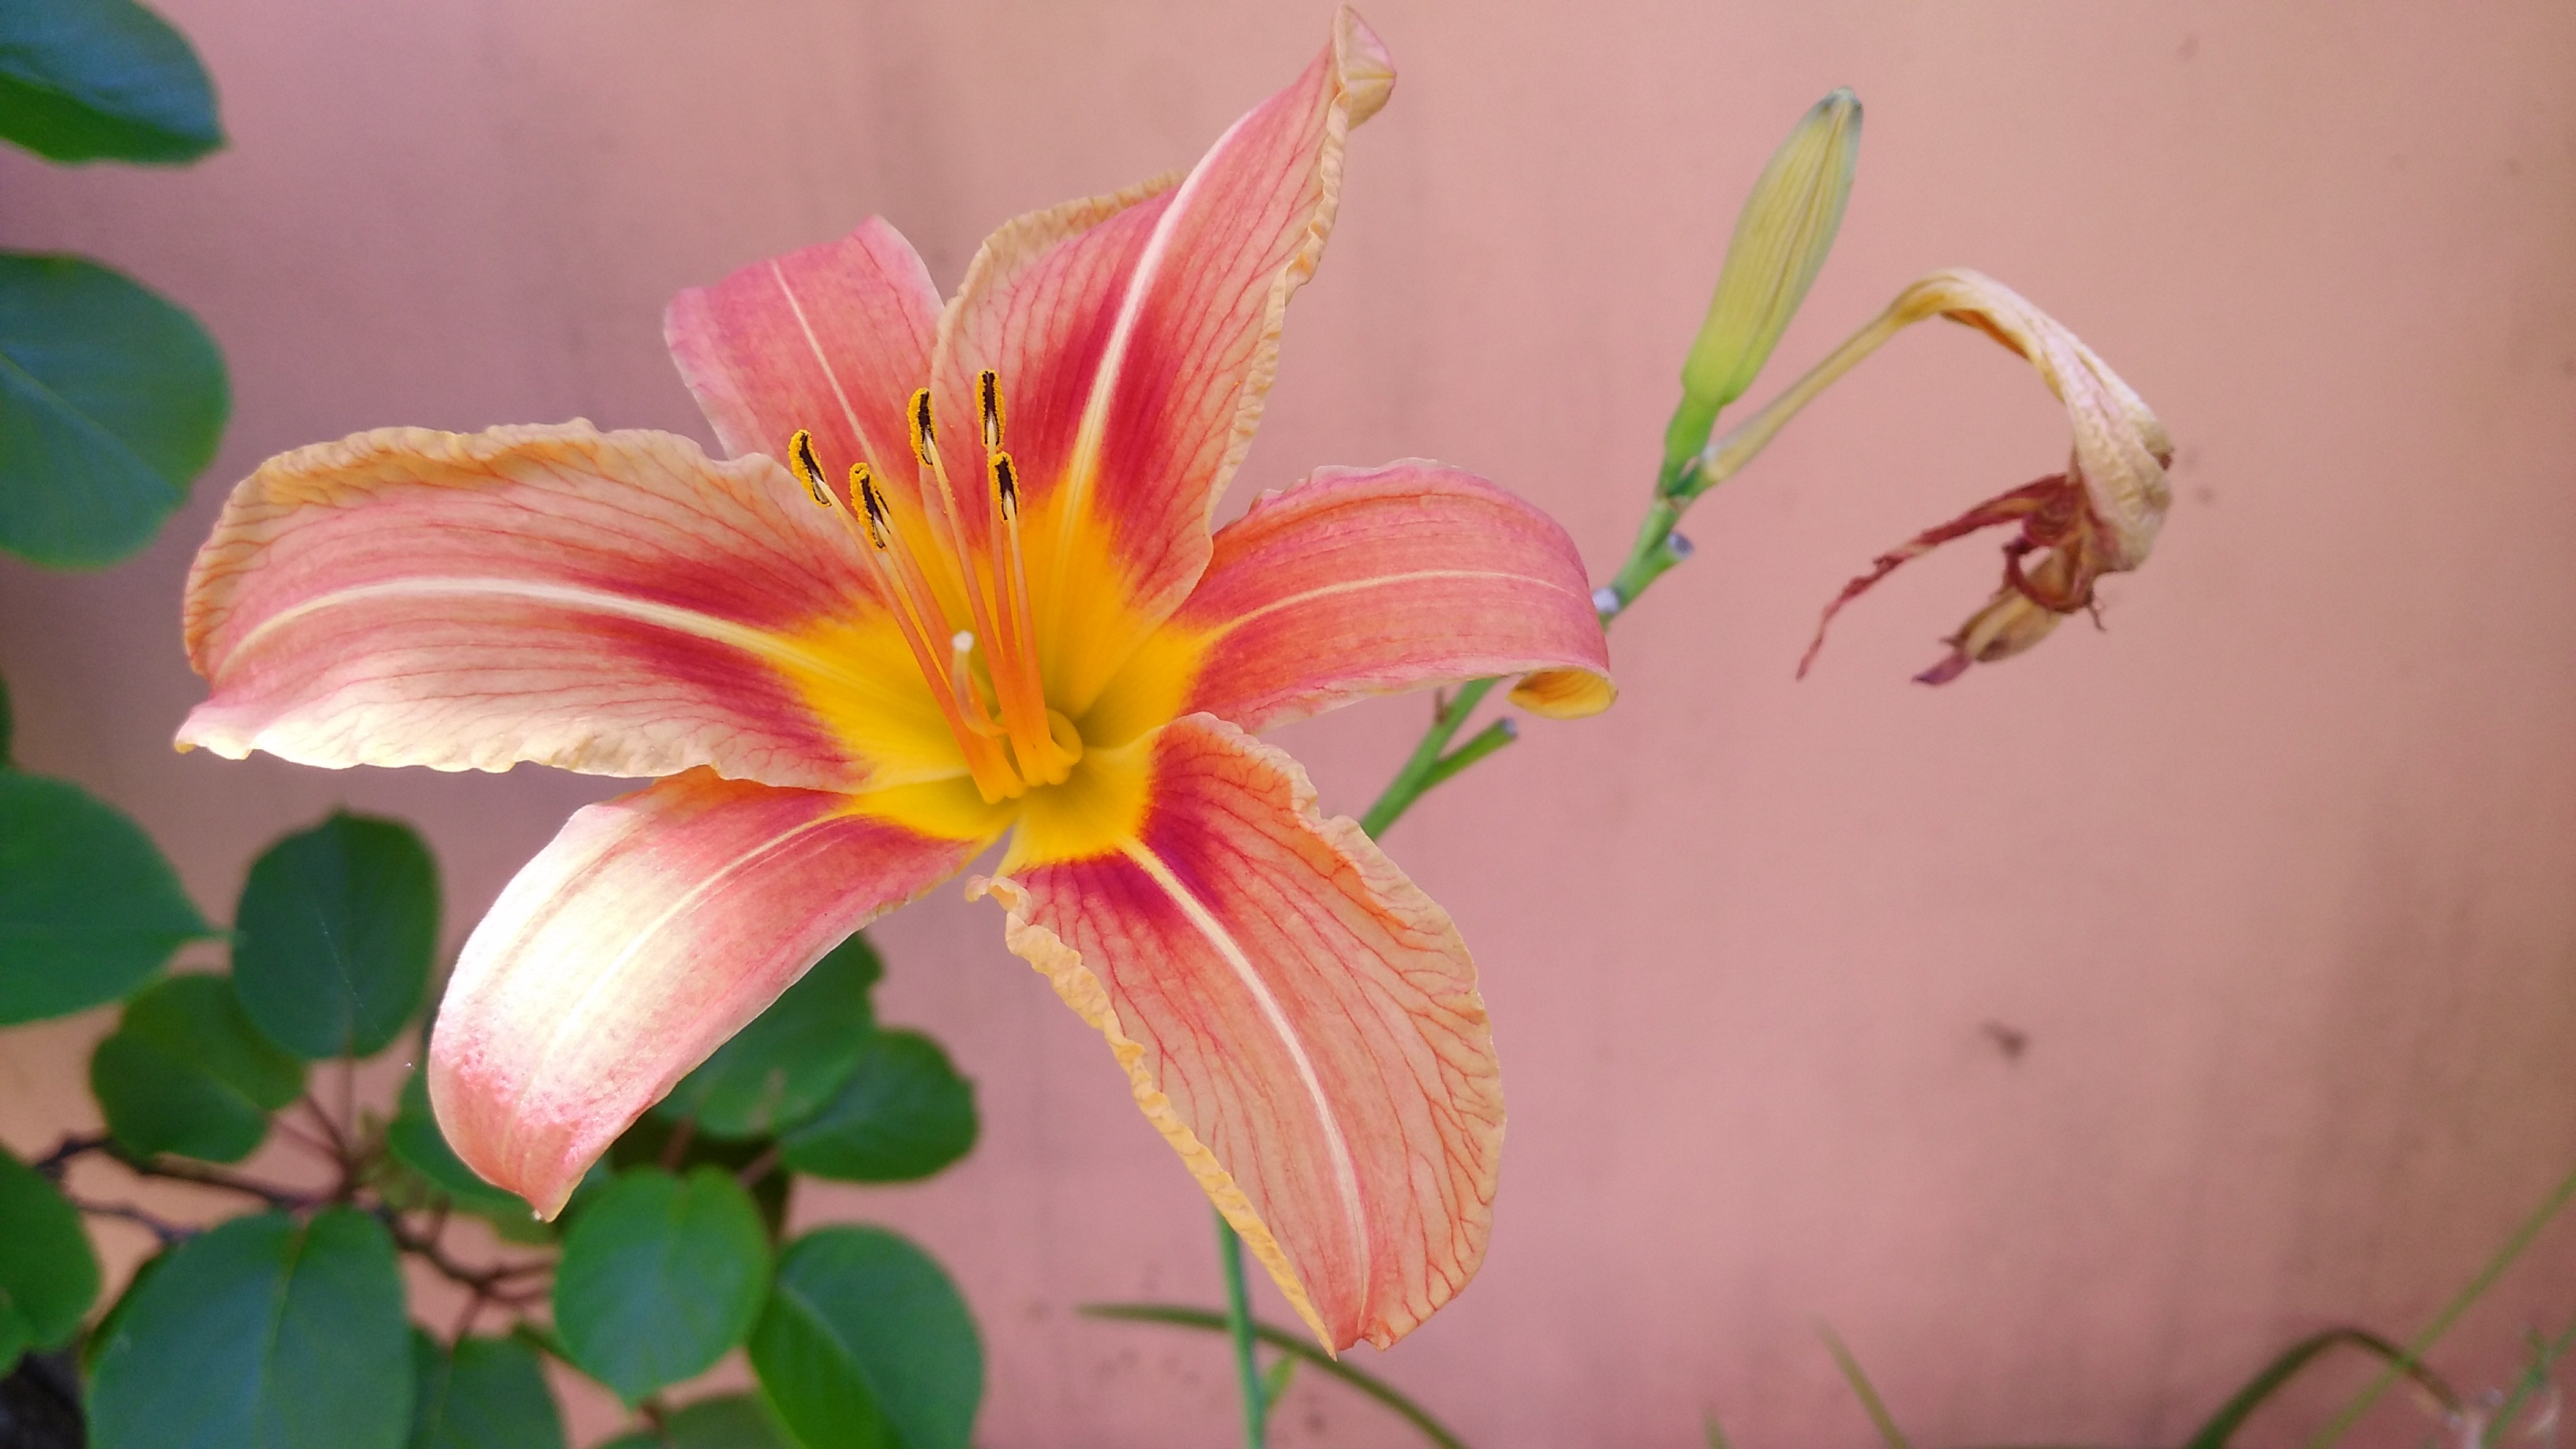
nature, plant, flower, petal, summer, orange, flora, lily, daylily, macro photography, flowering plant, land plant